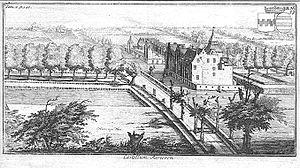
Le domaine de Rivieren en 1638 appartenant au couple Kinschot-Oyenbrugghe dont les armes sont représentées dans le coin supérieur droit.
La famille de Villegas est une famille comtale de la noblesse belge originaire d'Espagne.